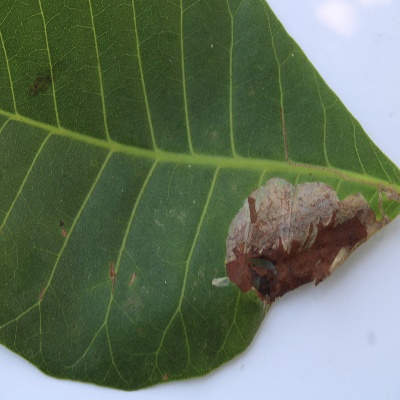
Crop: Cashew
Condition: leaf miner